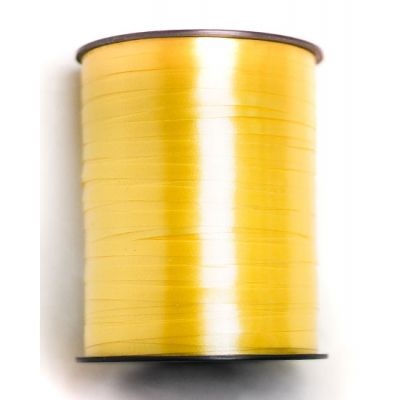
Curling Ribbon - SUNSHINE YELLOW
YELLOW curling ribbon roll. ST
Brand: Planet Bounce
Category: Sporting Goods > Athletics > Figure Skating & Hockey > Figure Skating & Hockey Training Aids > Figure Skating & Hockey Training Harnesses